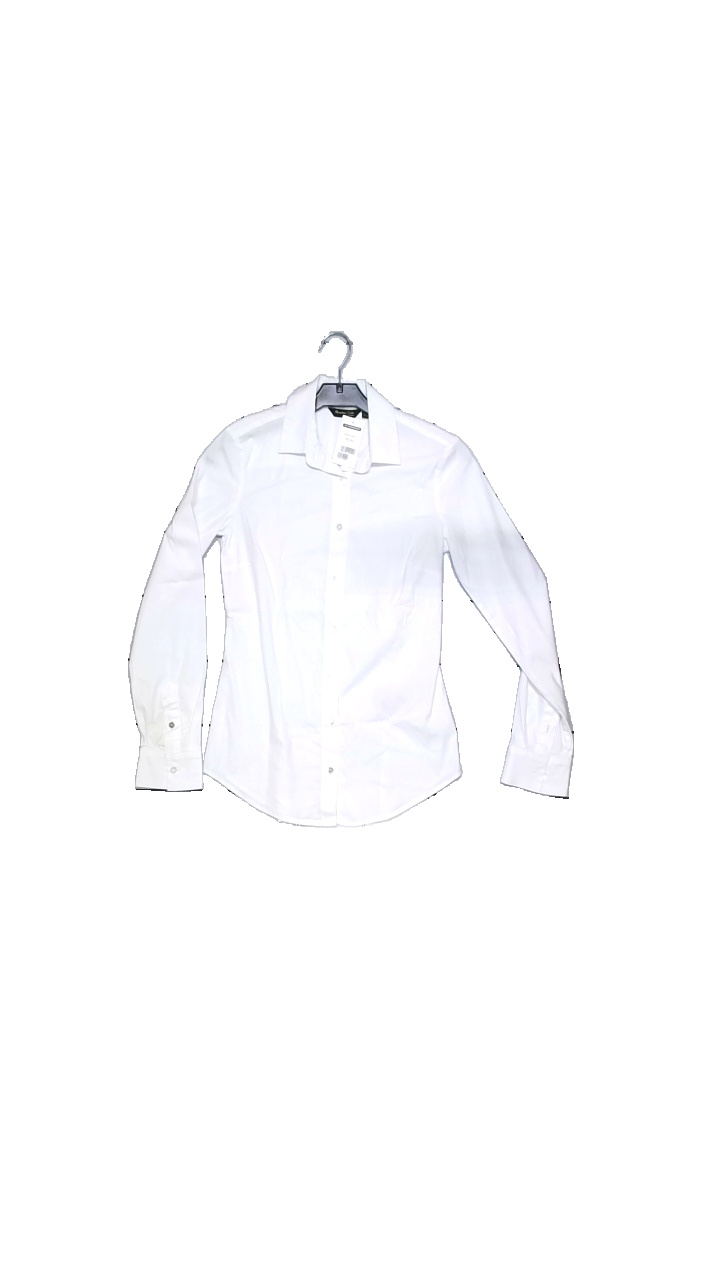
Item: Shirt (Ladies)
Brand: Massimo Dutti
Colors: White
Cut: Regular, Tight
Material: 76% cotton, 20% polyamide, 4% elastane
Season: All
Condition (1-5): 4
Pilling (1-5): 5
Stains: Minor
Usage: Reuse
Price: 100-150